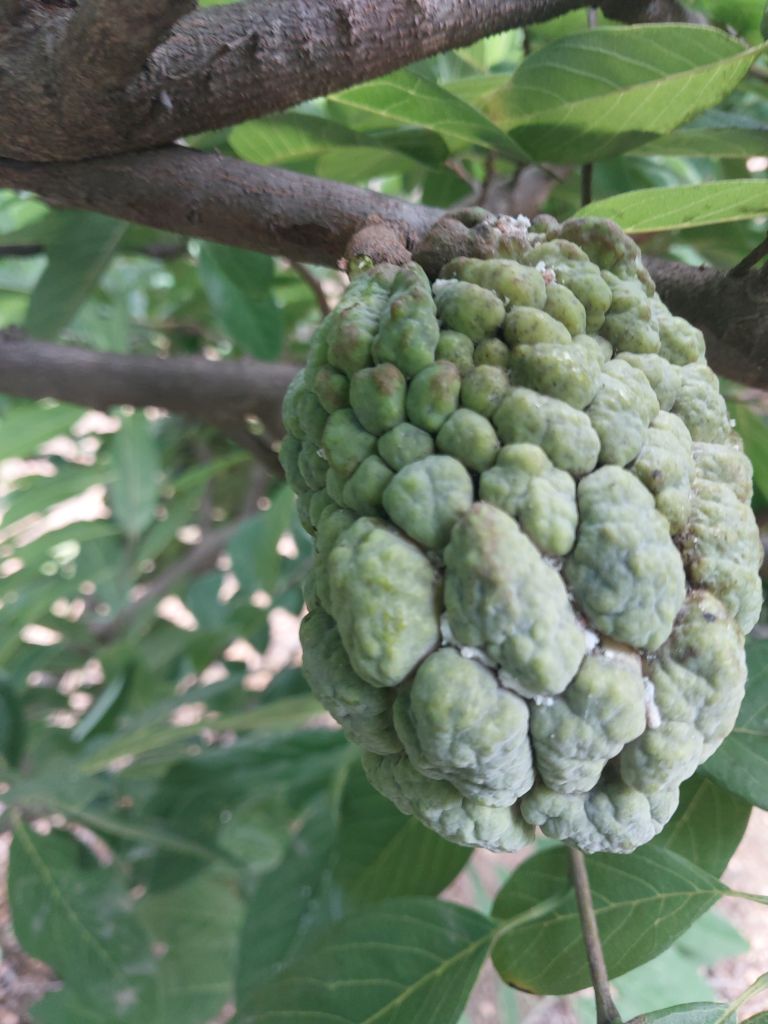
Disease label: Athracnose